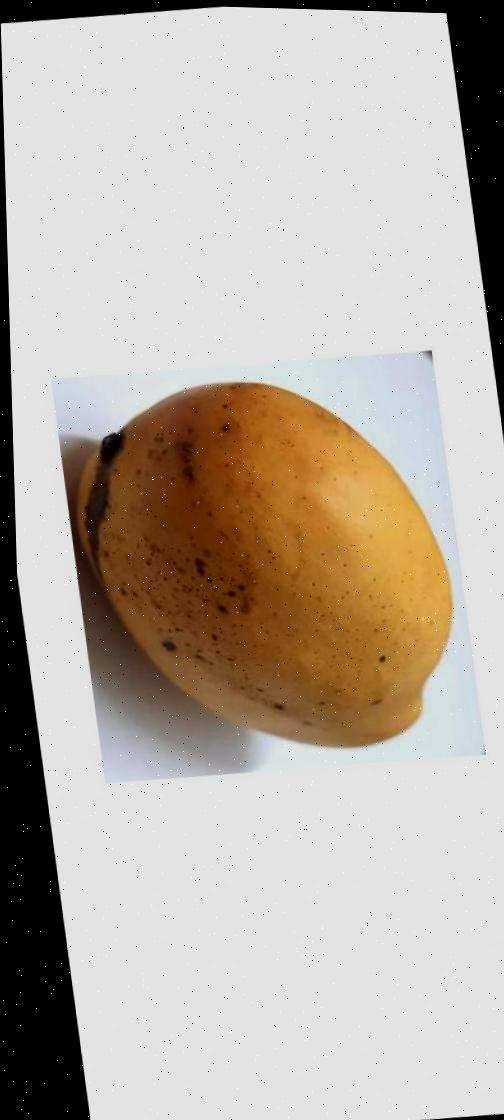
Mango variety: Katimon